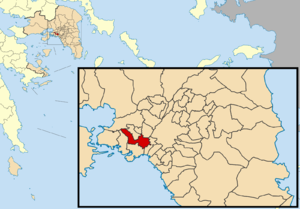
La Grèce est organisée depuis le 1ᵉʳ janvier 2011 en 13 régions et 325 dèmes.